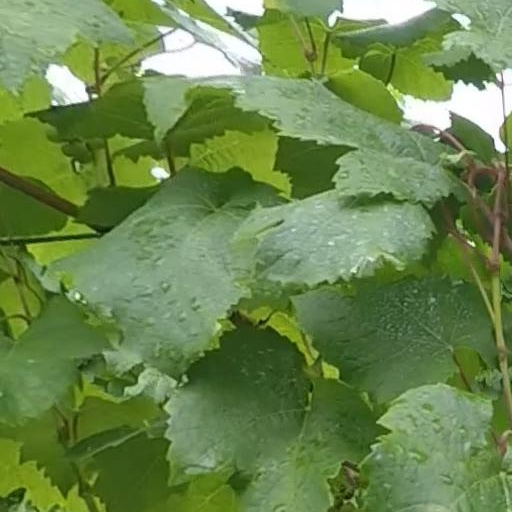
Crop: grape